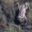
Label: frog